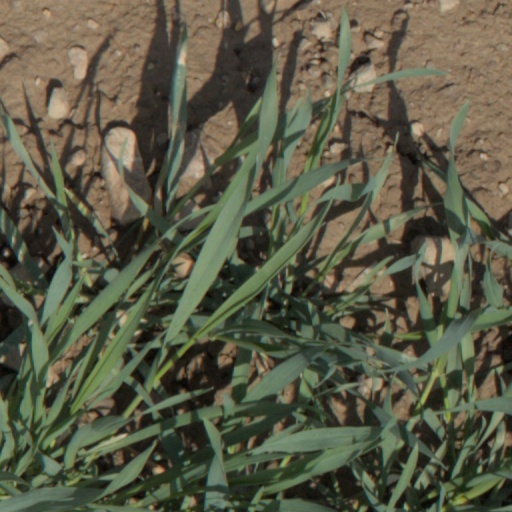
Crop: wheat